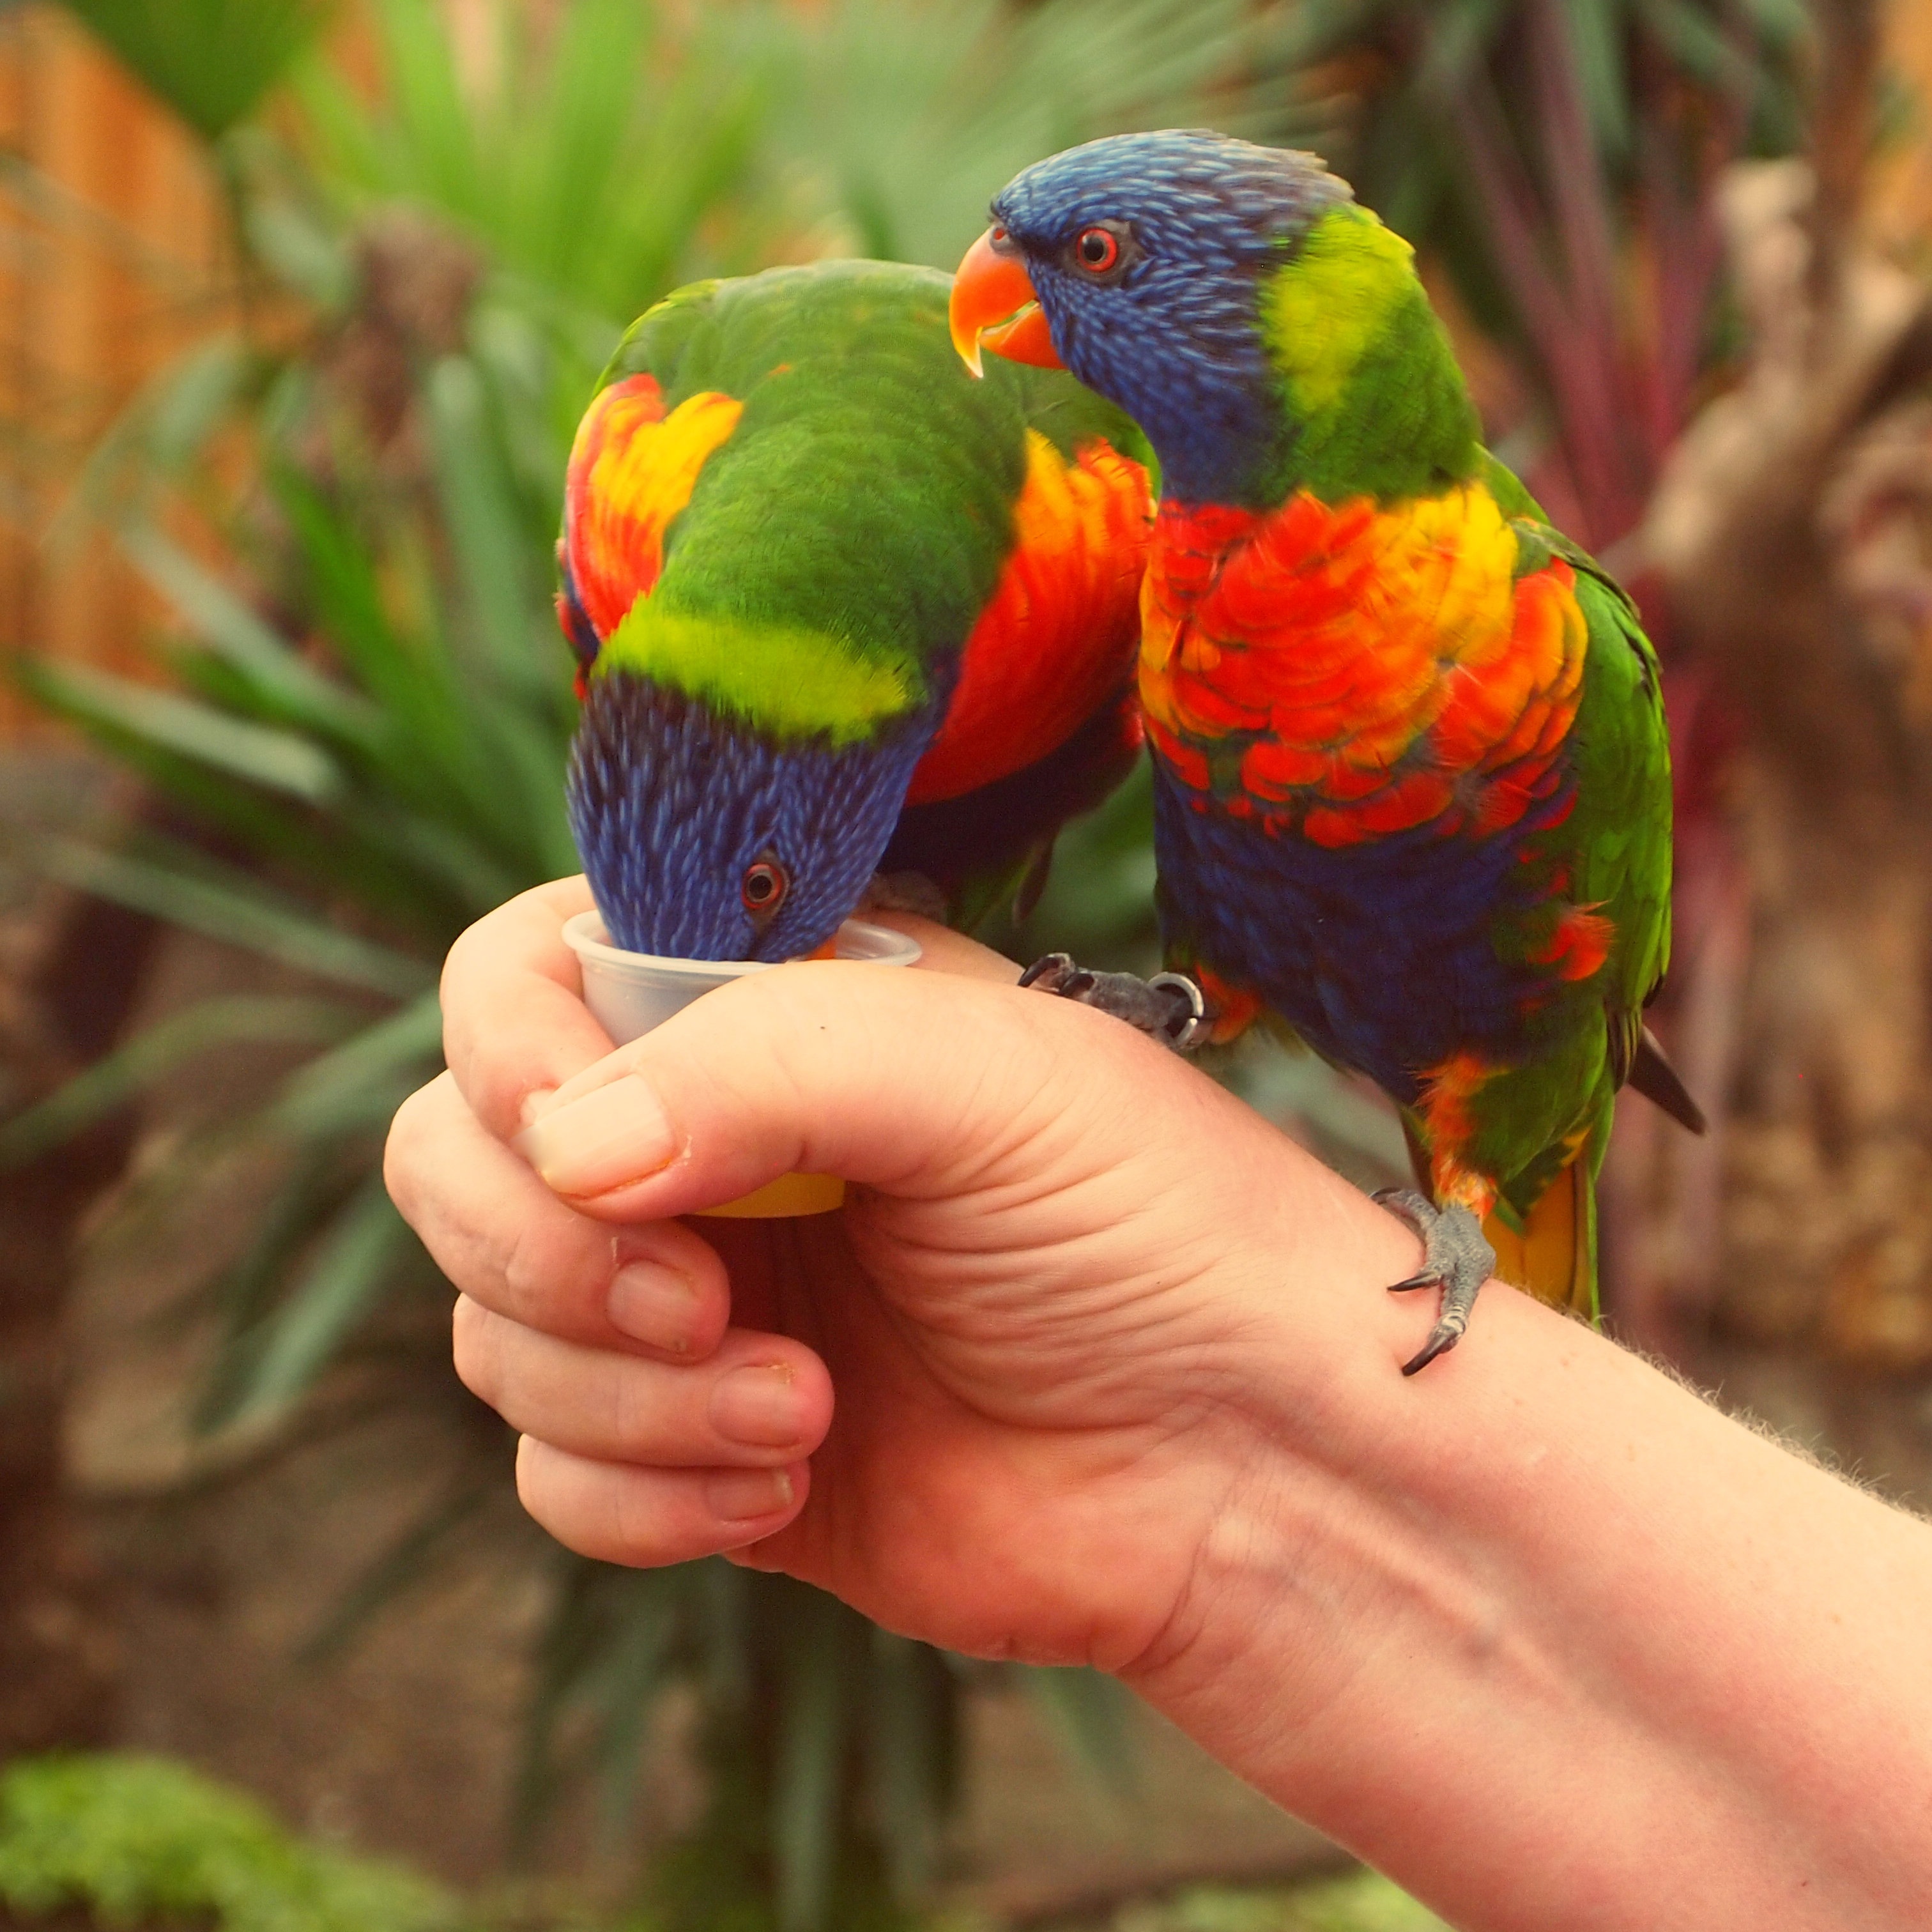
hand, bird, honey, wildlife, food, beak, fauna, lorikeet, macaw, birds, vertebrate, parrot, parakeet, stick, coloured, rainbow lorikeet, common pet parakeet